Kevin Marsh (researcher)

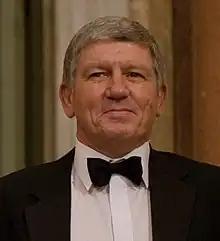
At the Prince Mahidol Award Ceremony 2010 at the Chakri Maha Prasat Throne Hall Inside the Royal Palace

Kevin Marsh is a British Malariologist, academic and a researcher. He is a professor of Tropical Medicine and Director of Africa Oxford Initiative at University of Oxford. He is also a senior advisor at African Academy of Sciences.